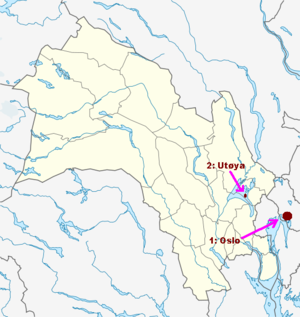
Les attentats d'Oslo et d'Utøya sont une suite de deux actions terroristes coordonnées contre le gouvernement, un rassemblement politique estival et la population civile en Norvège le vendredi 22 juillet 2011. La première est une explosion à la bombe survenue à Regjeringskvartalet, le quartier gouvernemental de la ville d'Oslo, le vendredi 22 juillet 2011 à 15 h 26 HEC à l'extérieur du bureau du ministre d'État Jens Stoltenberg et d'autres édifices gouvernementaux. L'explosion a tué huit personnes et en a blessé quinze autres. La seconde attaque suit environ deux heures plus tard dans un camp de jeunes organisé par la Ligue des jeunes travaillistes du Parti travailliste norvégien, sur l'île d'Utøya. Un tireur armé déguisé en policier ouvre le feu sur les campeurs, tuant soixante-neuf personnes et en blessant trente-trois par balle.